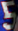
Number: 5